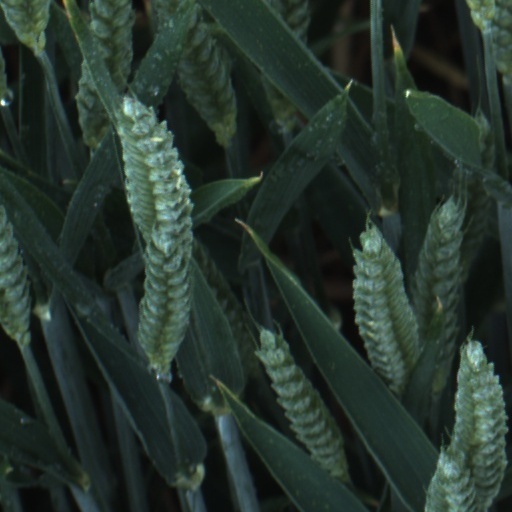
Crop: wheat